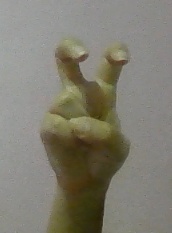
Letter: toot